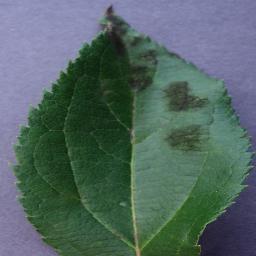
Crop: apple
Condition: scab